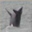
Label: whale